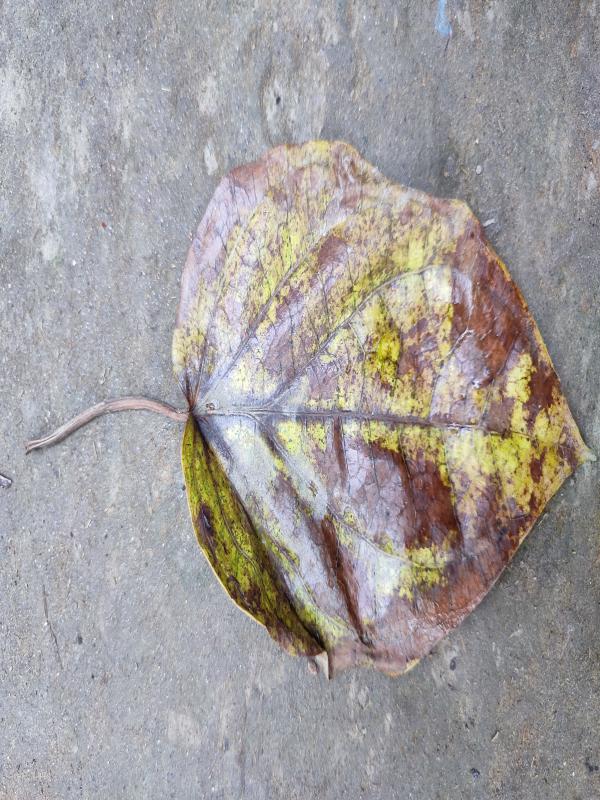
Label: Dried_Leaf